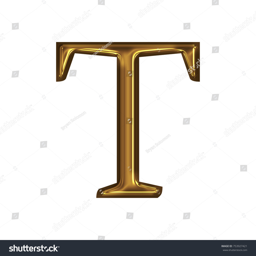
elegant rich gold metallic uppercase or capital letter t in a 3d illustration with a golden yellow color and smooth metal surface classic font isolated on a white background with clipping path .